Farina, South Australia

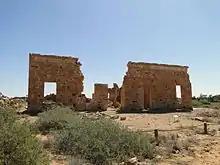
Ruins of the Exchange Hotel, Farina

In 1876, after a police trooper had been posted to the Government Gums, a "long neglected district", a deputation asked for a portion of the district to be allotted as a township so that a post office might be erected; that a telegraph station be opened; and that a weekly mail service from Beltana to the north-west be set up. The townsite, on a reserve surrounding "Gums Waterhole", was surveyed and on 21 March 1878, Farina Town was proclaimed.